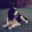
Label: dog